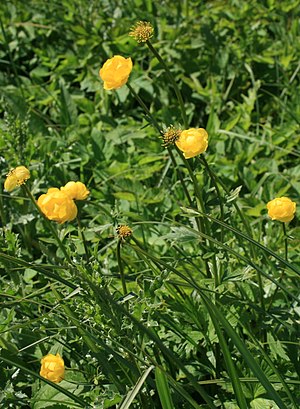
Kasted Mose
Europæisk Engblomme fotograferet i Kasted Mose.
Europæisk Engblomme (Trollius europaeus): Blomster. Foto fra Kasted Mose nordvest for Århus.
Kasted Mose ligger ca. 7 km nordvest for Aarhus, nemlig i den vestlige del af Egådalen, som Egåen gennemløber. Mosen er ca. 30 ha stor, og en betydelig del ligger hen som græssede enge. Andre dele holdes opdyrket, men området er så lavtliggende, at det er mere eller mindre oversvømmet om vinteren. Ind imellem er der vandhuller og gamle tørvegrave, som efterhånden er skjult i krat, bestående af især Grå-Pil og Dun-Birk. Kasted mose er et af de vigtigste indvindingsområder for drikkevandsforsyningen til Aarhus Kommune.